Danfoss

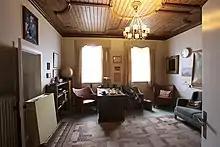
The office of Mads Clausen as he left it in 1962

Expansion into other countries started in 1956, when the company started to build a factory in Flensburg, Germany, which was completed in 1958.